Preetika Rao

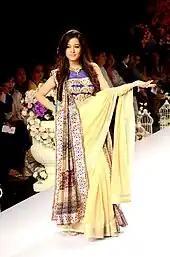
Rao at IIJW 2015

Rao was felicitated in Dar Es Salaam at the Sinema Zetu International Festival for her immense popularity in Tanzania due to her show "Beintehaa". In 2014, she ranked 6th in "Rediff"s Top 10 Television Actresses List.